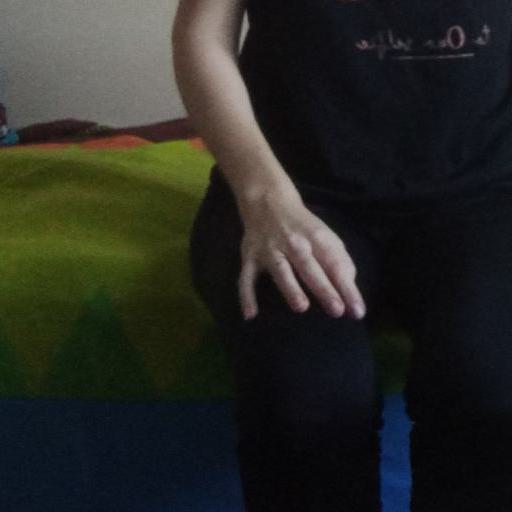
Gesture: no_gesture